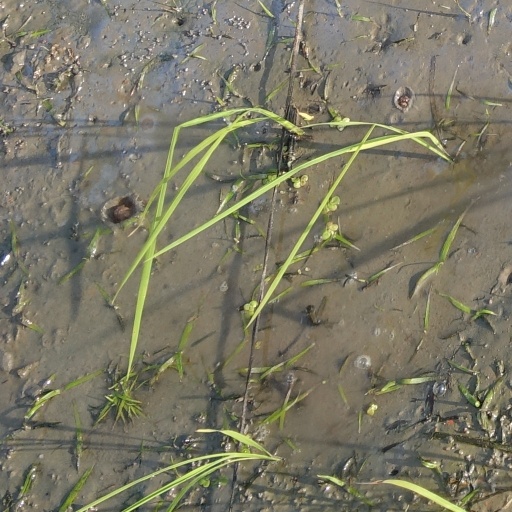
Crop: rice